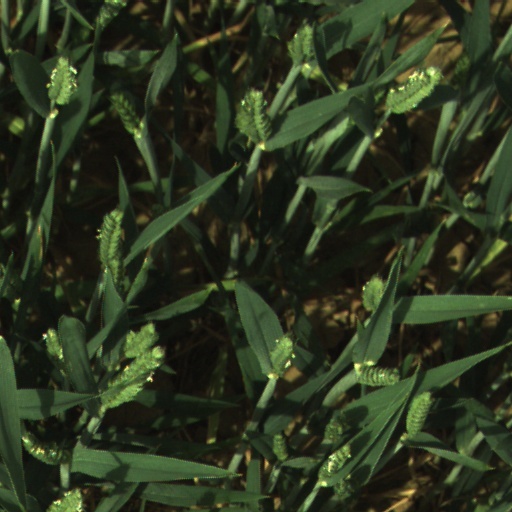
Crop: wheat